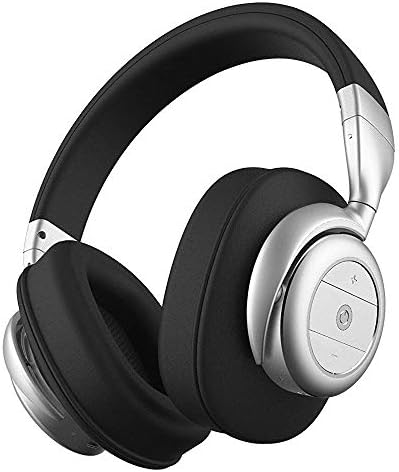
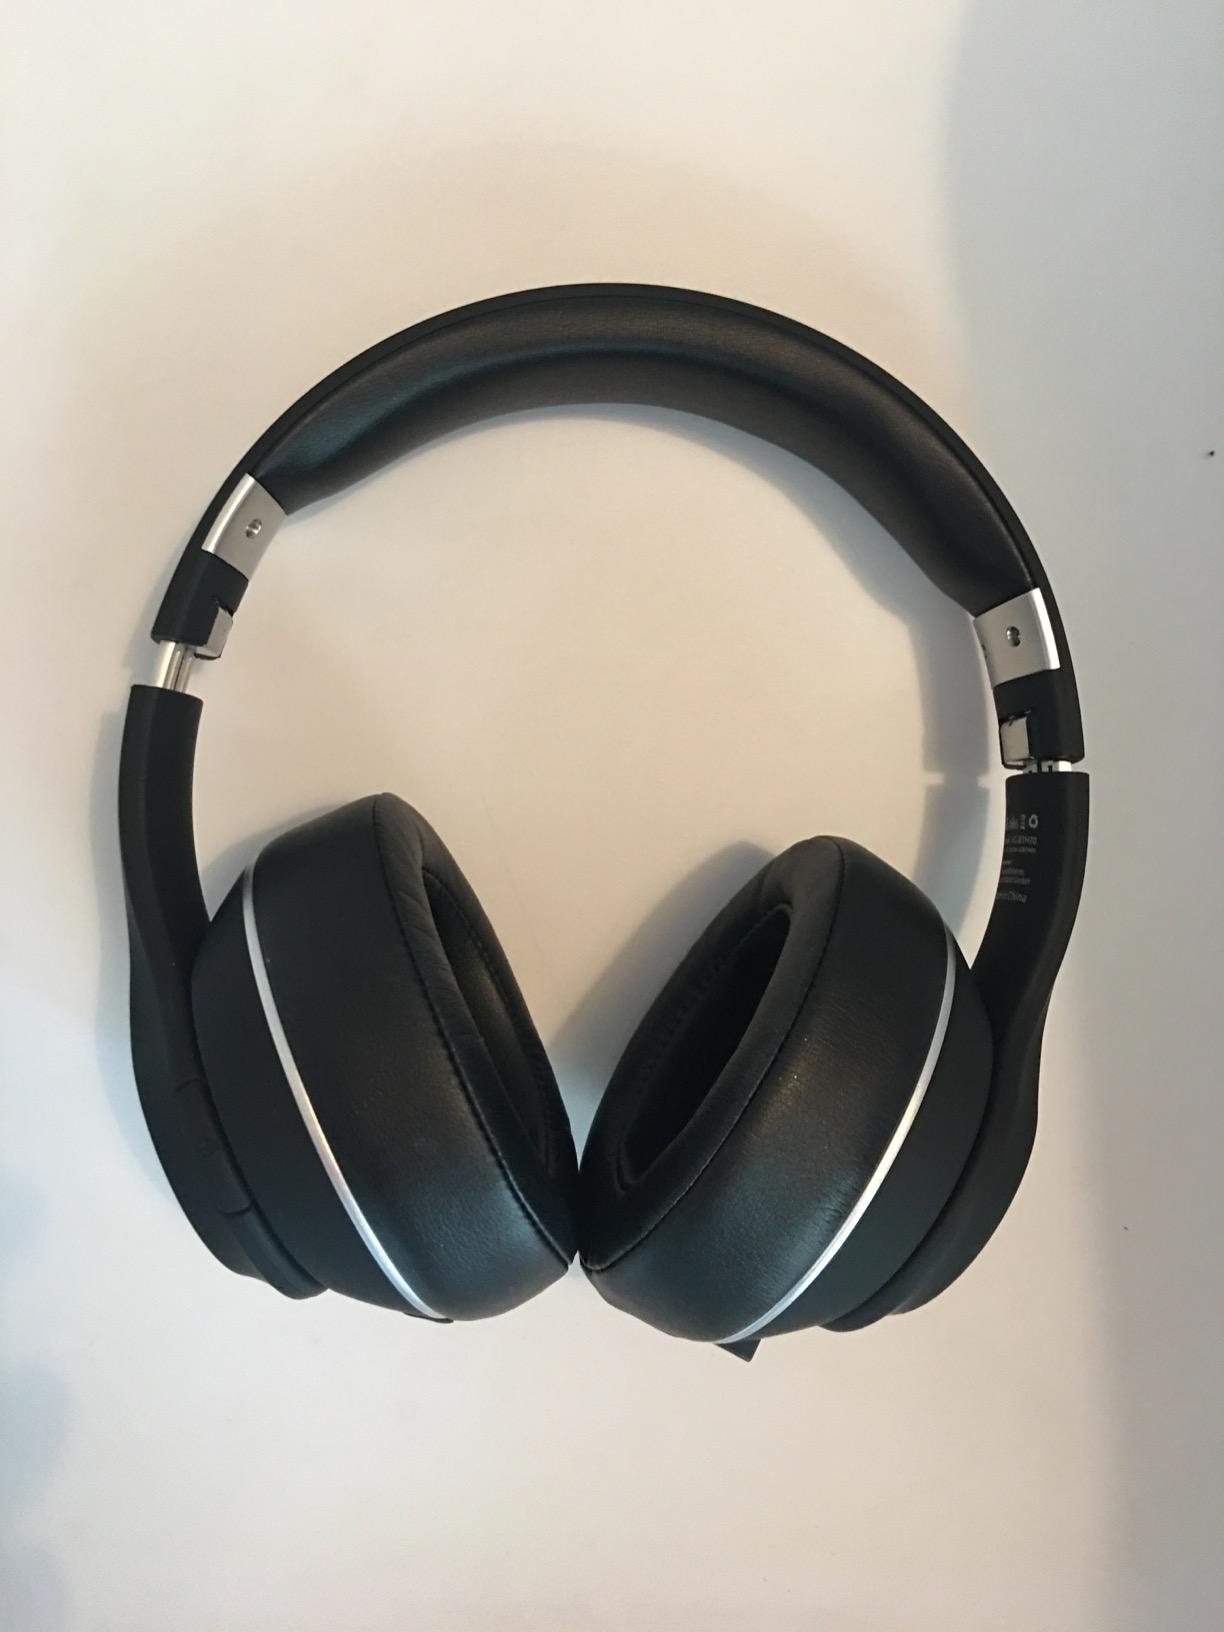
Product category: headphones
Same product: no